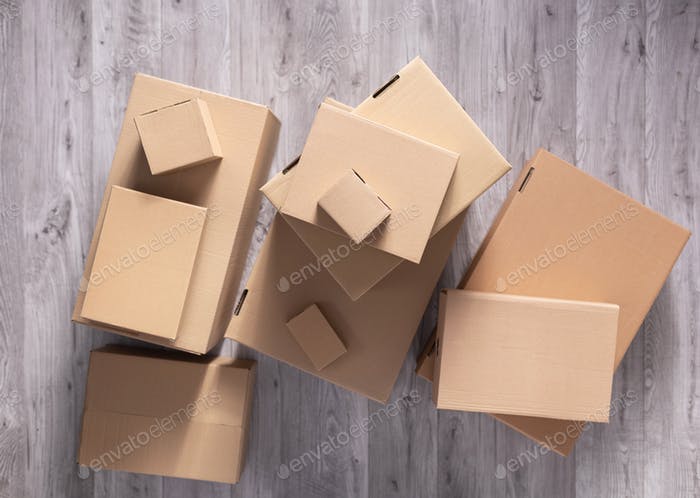
Label: cardboard